Urban electric transport in Russia

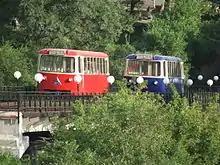
Cars of the Vladivostok funicular

The production of urban electric transport is a branch of Russian engineering. Russia has the largest number of trolley (85) and tram systems (86) in the world.